Agathocles of Bactria

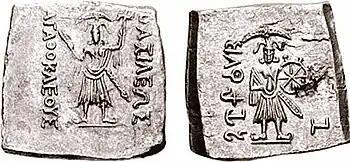

On 3 October 1970, six Indian-standard silver drachmas were discovered at the administrative quarters of Ai-Khanoum from a pilgrim's water vessel by a team of French archaeologists. These coins are the first numismatic representations of Vedic deities and serve as key evidences about Bhagavatism being the first form of Vaishnavism in early India.